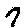
Label: 7